Jean-Pierre Claris de Florian

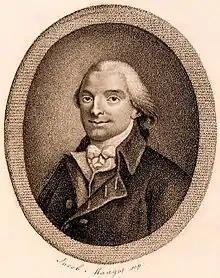

Jean-Pierre Claris de Florian (6 March 1755, near Sauve, Gard, France – 13 September 1794, Sceaux, France) was a French poet, novelist and fabulist.